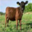
Label: cattle